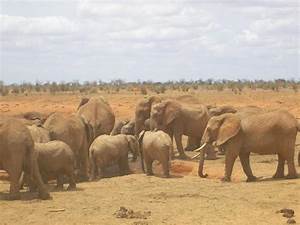
Label: elefante